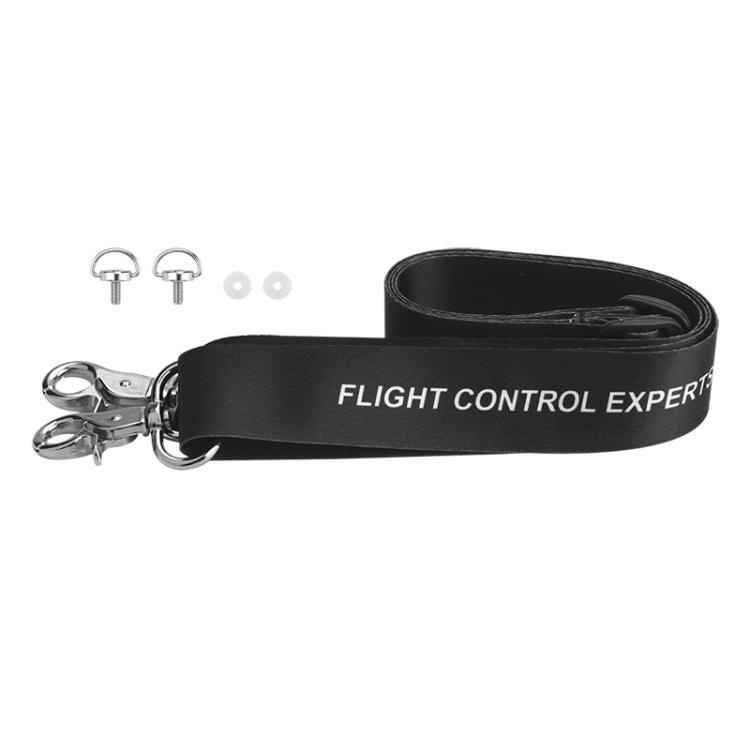
BRDRC Screen Remote Control Lanyard For DJI MINI 4 PRO/MAVIC 3/AIR 2S/NEO(For RC/RC2/RC PRO)
1. For DJI MINI 4PRO/MAVIC 3/AIR 2S/NEO 2. Nylon material, light weight, good breathability, and not easy to break 3. Stainless steel metal buckle, durable and quick operation 4. The fabric is soft and smooth, comfortable to wear 5. The length is adjustable, suitable for people of different heights 6. Reasonable design, do not block the screen of the mobile phone, and do not affect operation 7. You can release your hands during aerial photography or when replacing the battery, effectively and safely protect the remote control. 8. Dimensions: Applicable to RC-N1/N2, with a 40~67.5cm fold length and a 2.5cm width; Applicable to RC/RC2/RC PRO, with a 37~64cm fold length 9. Net weight: about 46g
Brand: BRDRC
Category: Cameras & Optics > Camera & Optic Accessories > Camera Parts & Accessories > Camera Straps > Neck Straps